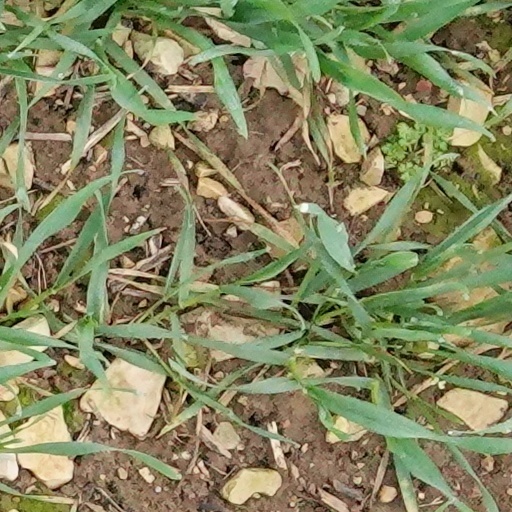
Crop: wheat